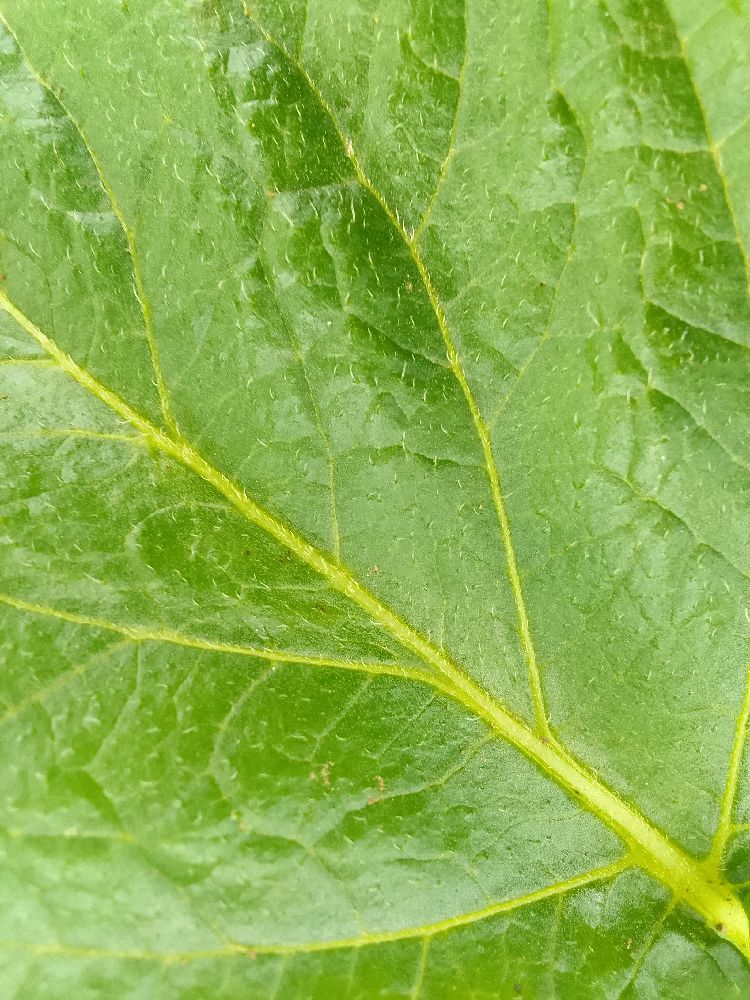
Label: Healthy